Palais des beaux-arts de Liège

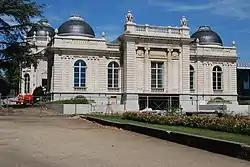
The Palais

The Palais des Beaux-Arts de Liège is a building at the centre of the Parc de la Boverie in the Belgian city of Liège. It was designed by Charles Étienne Soubre and Jean-Laurent Hasse and is the only building constructed for the Liège International in 1905 which was not demolished at the end of the event. The event's organising committee left it to the city and it became the 'Palais des Fêtes et des Expositions', hosting conferences, balls, banquets, salons and major exhibitions such as the exhibition on the COBRA movement in 1951.